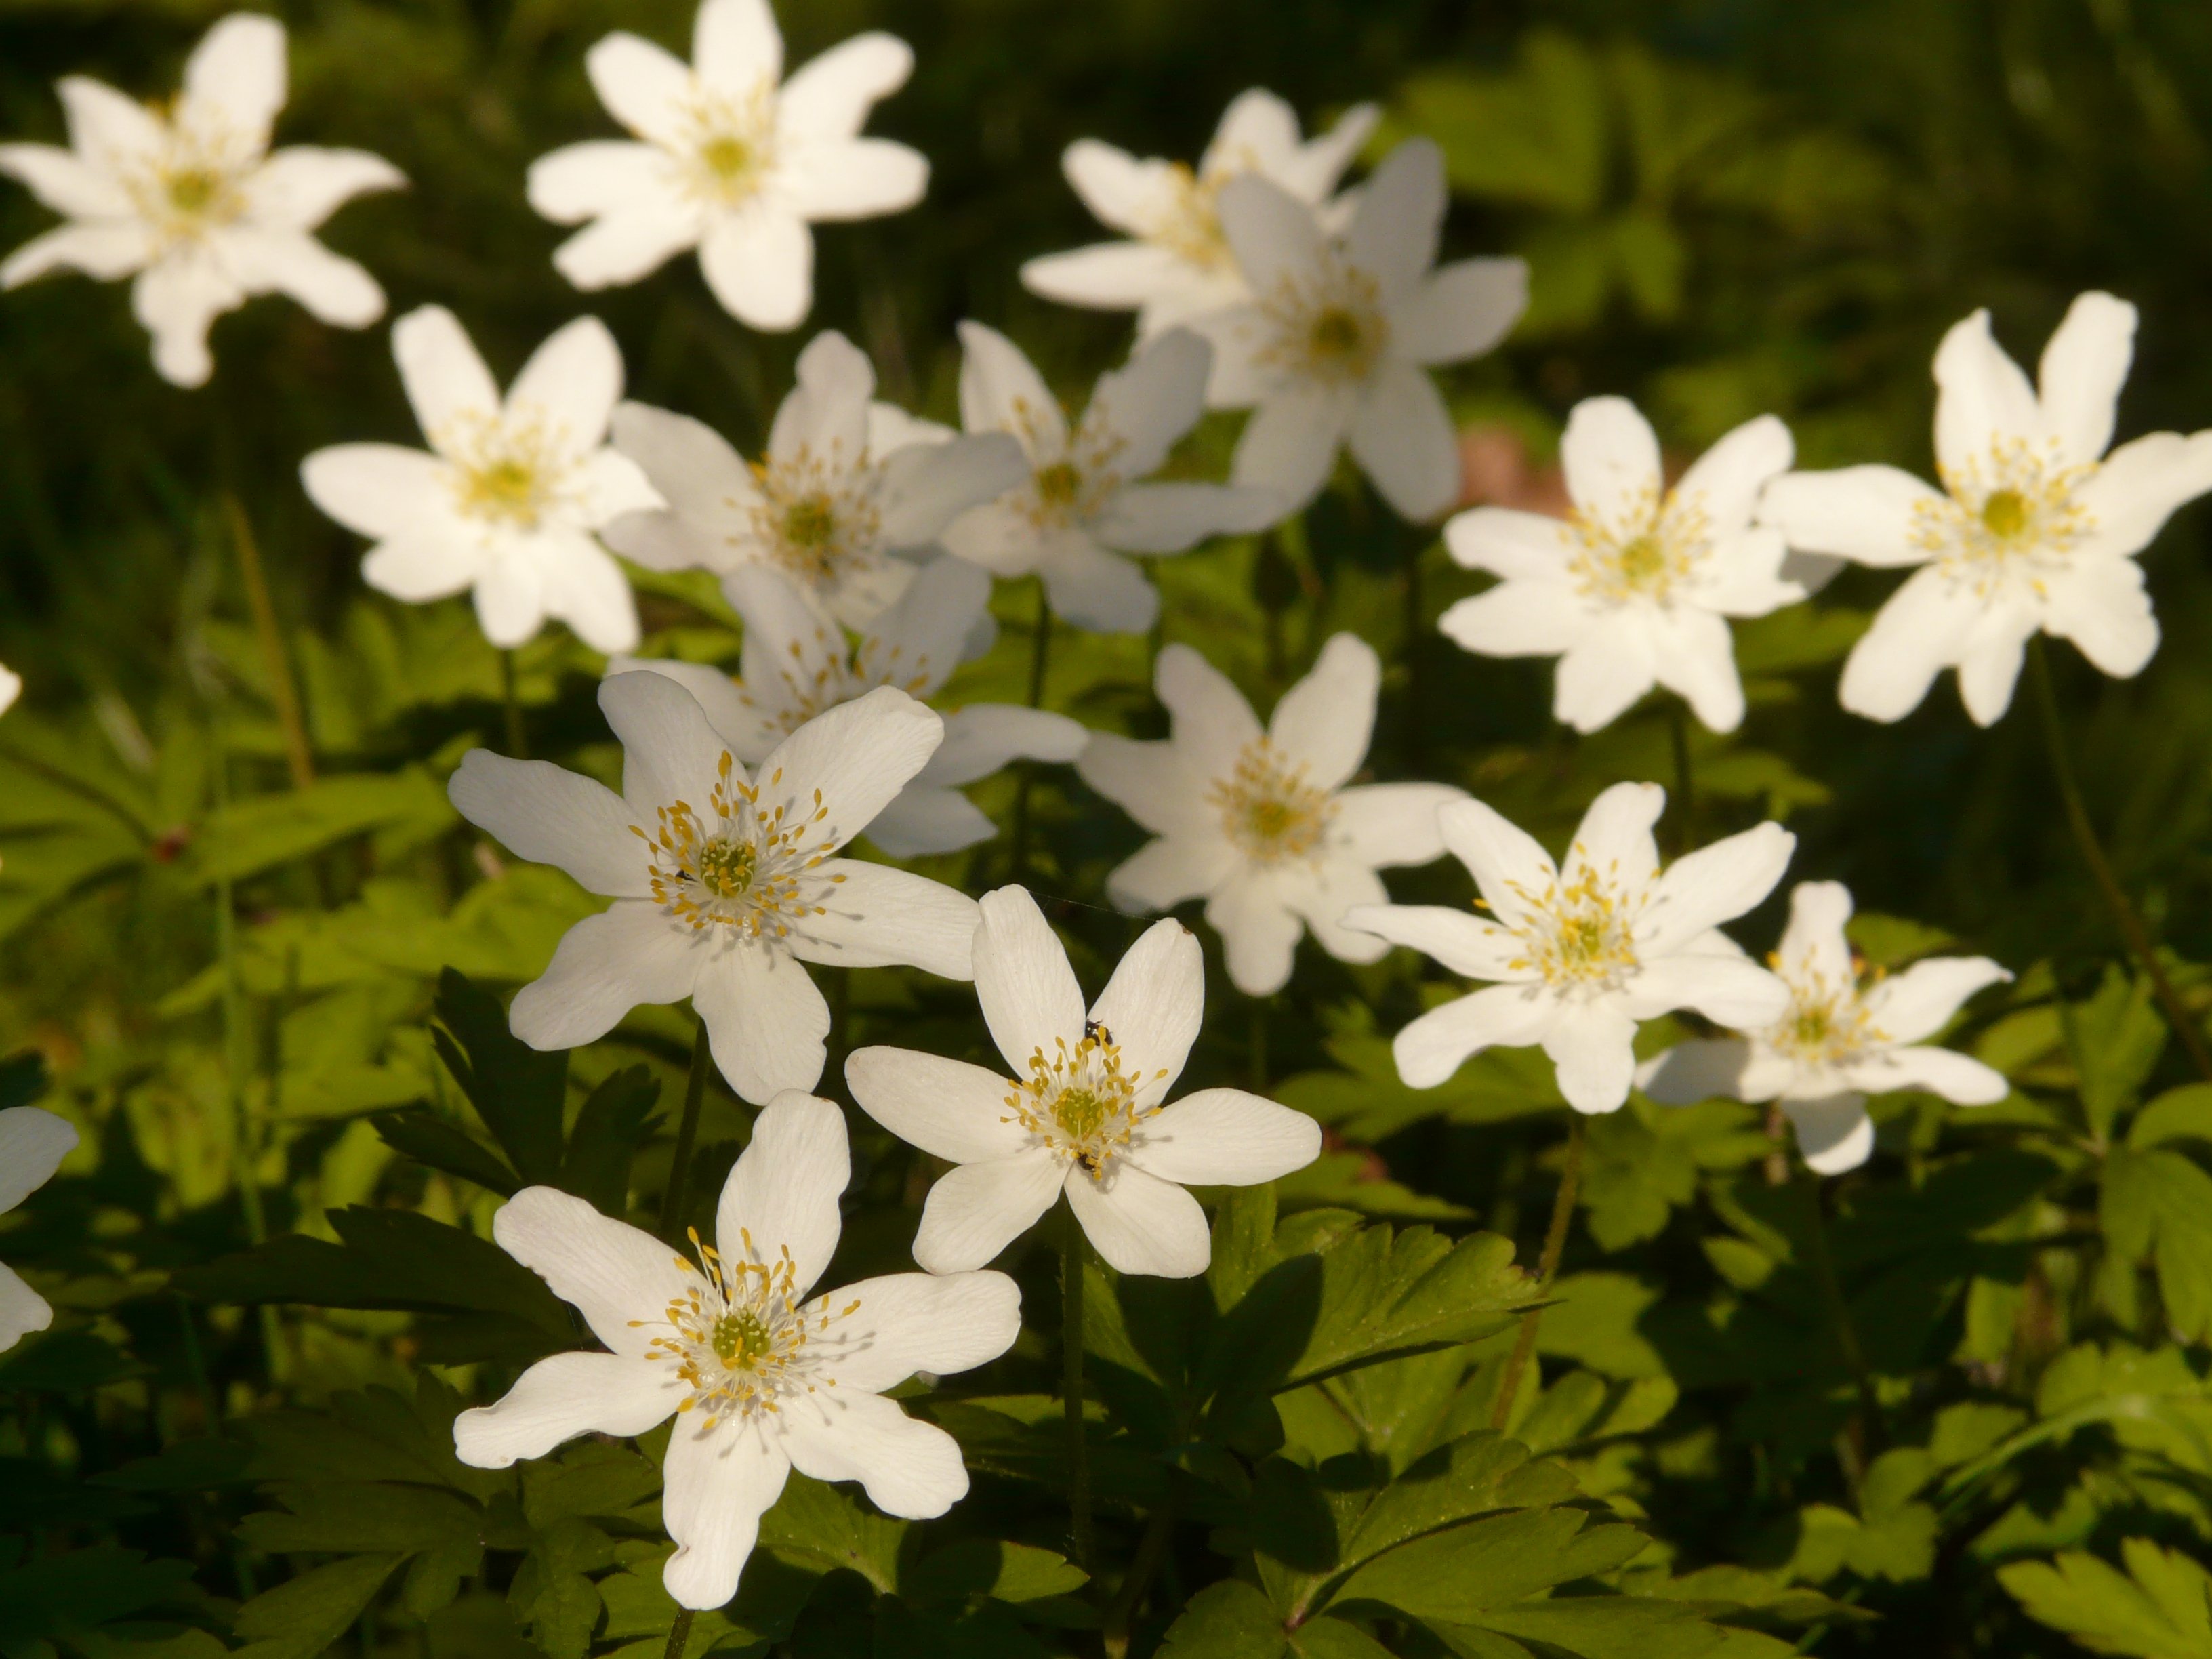
blossom, plant, white, flower, petal, bloom, botany, garden, flora, wildflower, clematis, anemone, wood anemone, flowering plant, daisy family, hahnenfu gew chs, burnet rose, land plant, colorado blue columbine